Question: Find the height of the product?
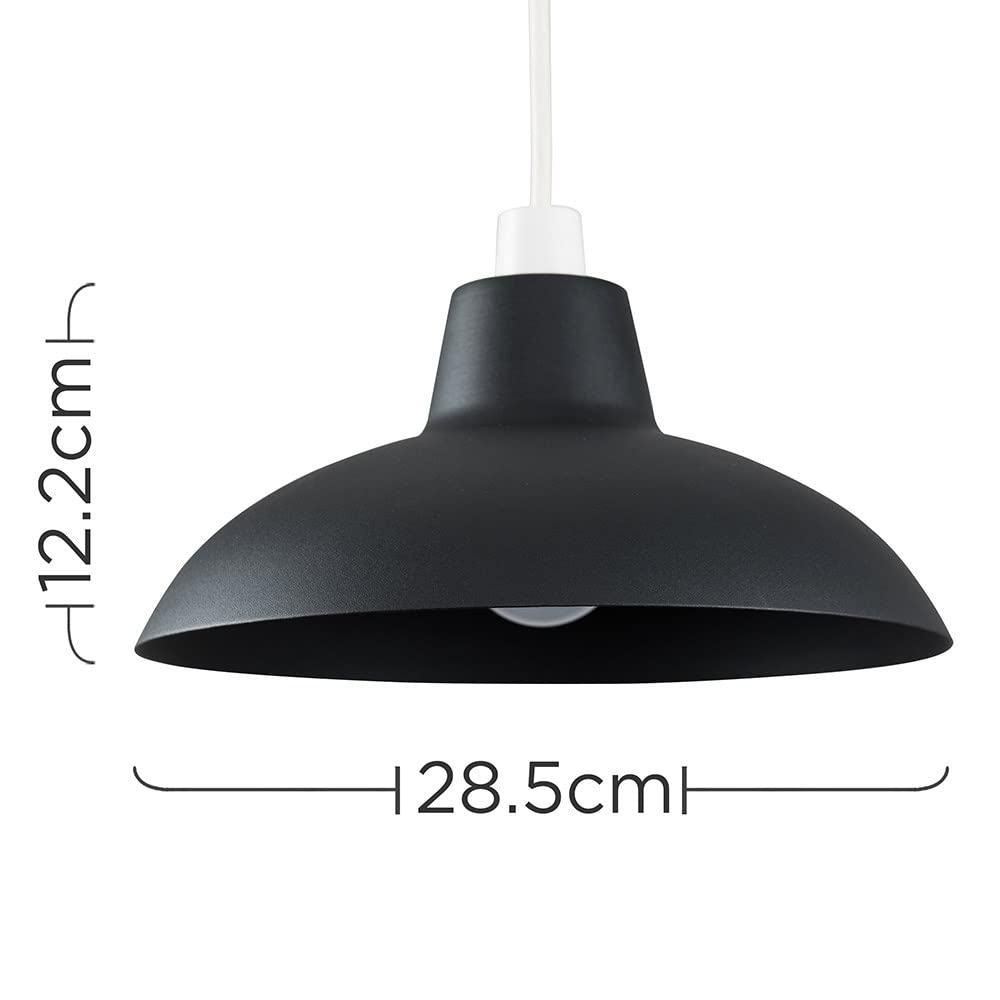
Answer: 12.2 centimetre